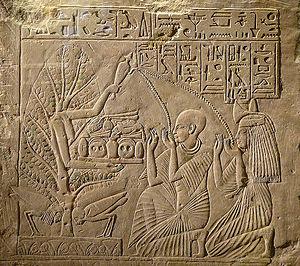
Déesse du sycomore offrant nourriture et boisson à un couple de défunts et à leurs âmes (oiseaux). Relief conservé au Musée de Hanovre.
Selon les Anciens Égyptiens, la composition de l'être humain dépasse la simple dualité entre le corps et l'âme. Chaque individu compte en lui une dizaine de composantes matérielles et immatérielles qui l'intègrent dans la sphère terrestre du sensible et dans la sphère impalpable des dieux et ancêtres. Après la mort, grâce à ses composantes éthérées, l'individu peut espérer une survie posthume dans la tombe et une existence immortelle auprès des puissances surnaturelles qui règlent les phénomènes cosmiques. La conservation du souffle de vie est cependant conditionnée par le respect, la vie durant, des principes de la Maât et par la maîtrise efficace de la magie-Heka. Cette dernière est à la fois une puissance intérieure et un savoir livresque qui permettent aux humains de s'assimiler aux dieux.